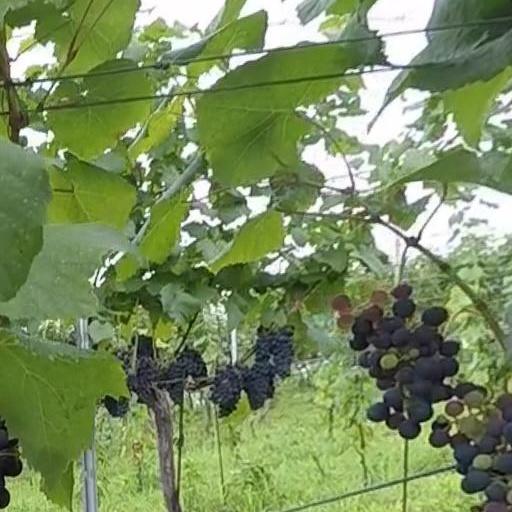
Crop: grape